Orbit modeling

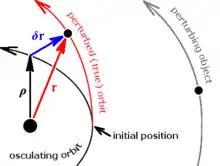
Encke's method. Greatly exaggerated here, the small difference δr (blue) between the osculating, unperturbed orbit (black) and the perturbed orbit (red), is numerically integrated starting from the initial position (the "epoch of osculation").

Encke's method begins with the osculating orbit as a reference and integrates numerically to solve for the variation from the reference as a function of time.